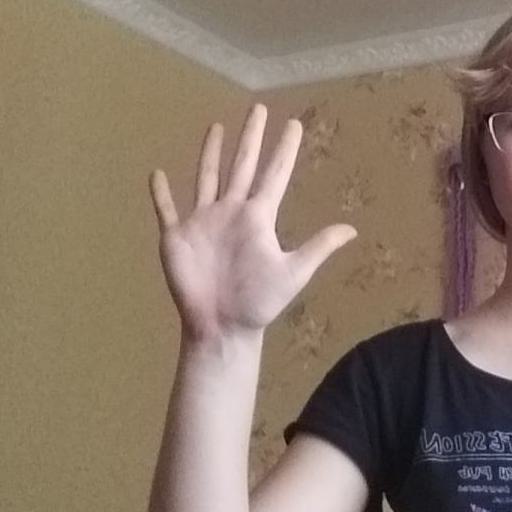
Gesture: palm